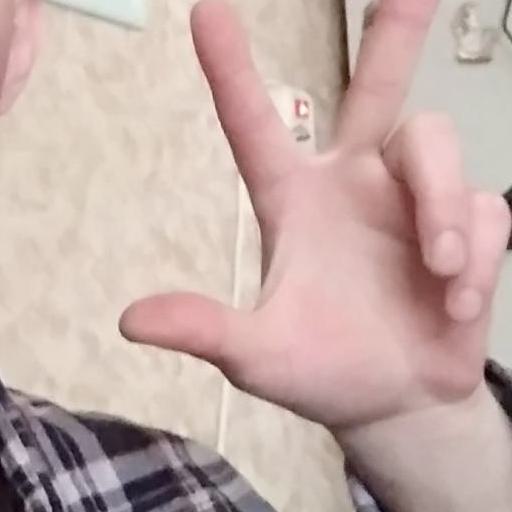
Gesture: three2